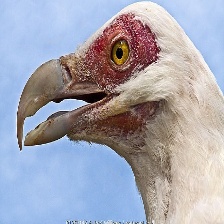
Species: PALM NUT VULTURE
Scientific name: GYPOHIERAX ANGOLENSIS
ImageNet parent category: vulture